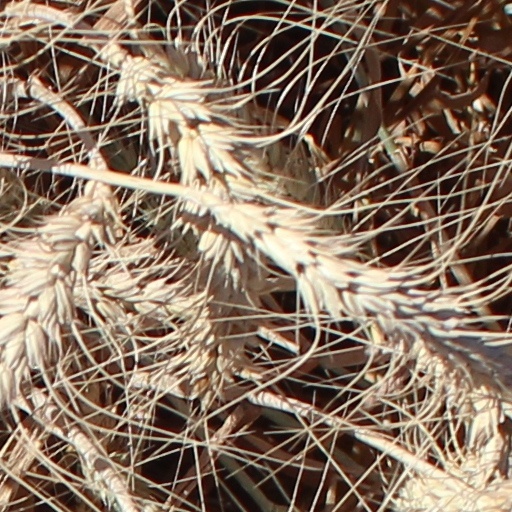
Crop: wheat